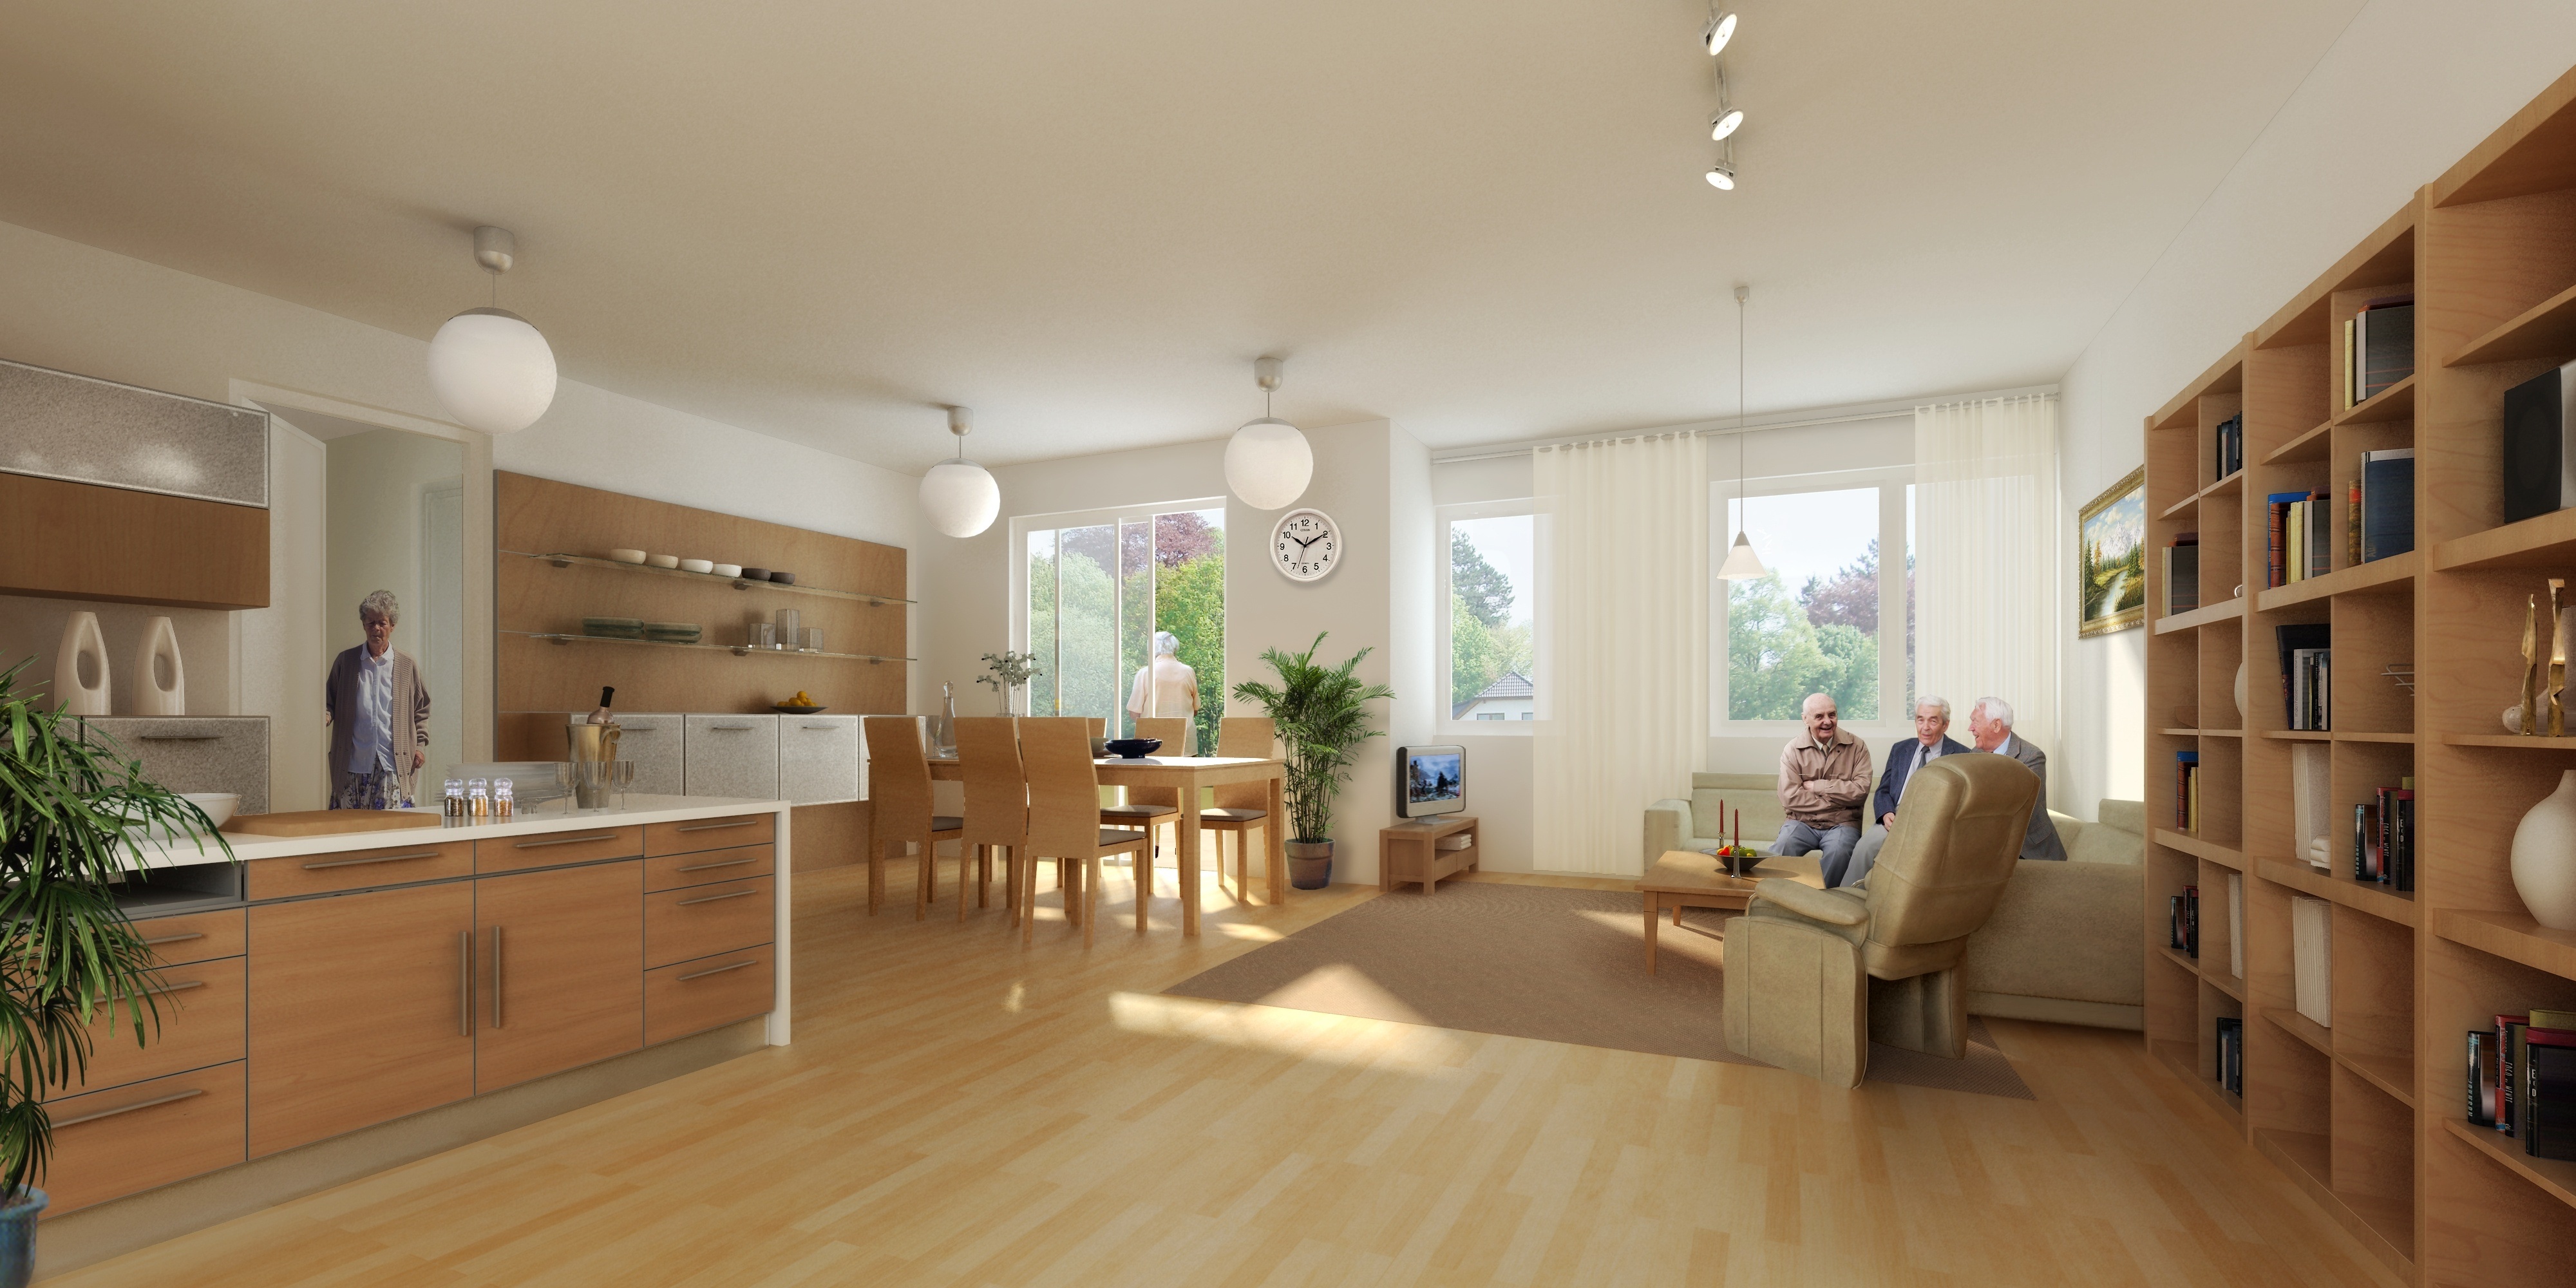
landscape, architecture, wood, villa, mansion, floor, interior, building, home, property, living room, room, interior design, design, hardwood, estate, condominium, real estate, visualization, dining room, flooring, cgi, rendering, wood flooring, visualization 3d, cabinetry, architectural visualization